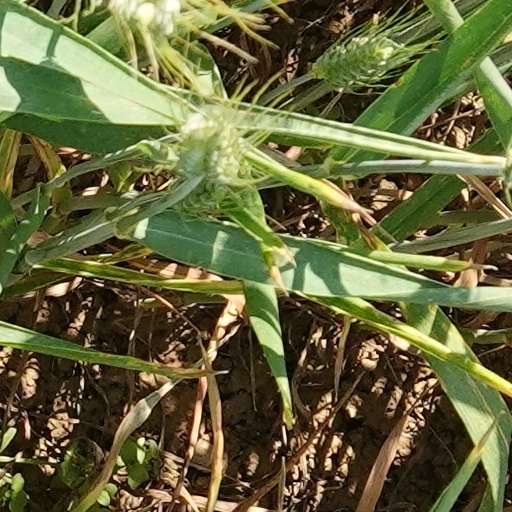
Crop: wheat